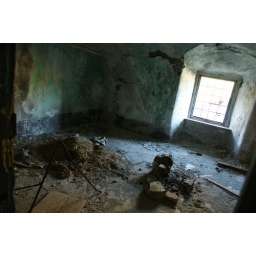
A bedroom in one of the abandoned buildings